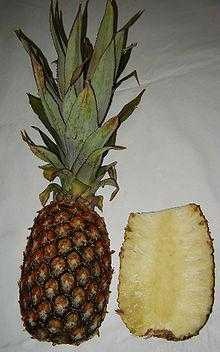
Label: Pineapple